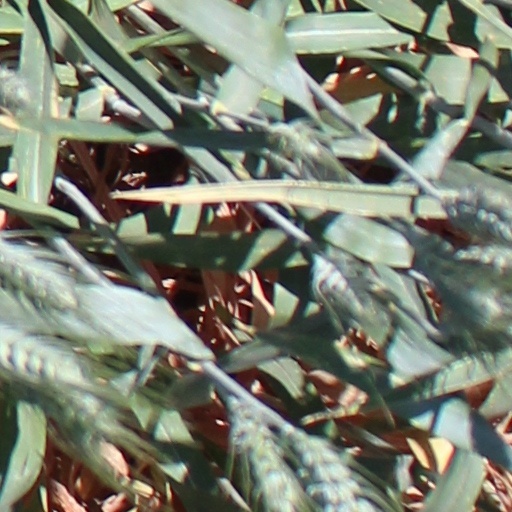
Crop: wheat